Nader Shah

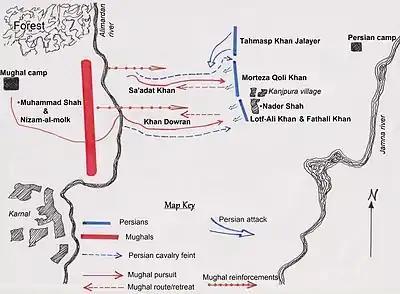
At the Battle of Karnal, Nader crushed an enormous Mughal army that was six times greater than his own

Despite being outnumbered by six to one, Nader Shah crushed the Mughal army in less than three hours at the huge Battle of Karnal on 13 February 1739. After this spectacular victory, Nader captured Mohammad Shah and entered Delhi. When a rumour broke out that Nader had been assassinated, some Indians attacked and killed Iranian troops; by midday 900 Iranian soldiers had been killed. Nader, furious, reacted by ordering his soldiers to sack the city. During the course of one day (22 March) 20,000 to 30,000 Indians were killed by the Iranian troops and as many as 10,000 women and children were taken as slaves, forcing Mohammad Shah to beg Nader for mercy.